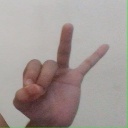
अक्षर: ण